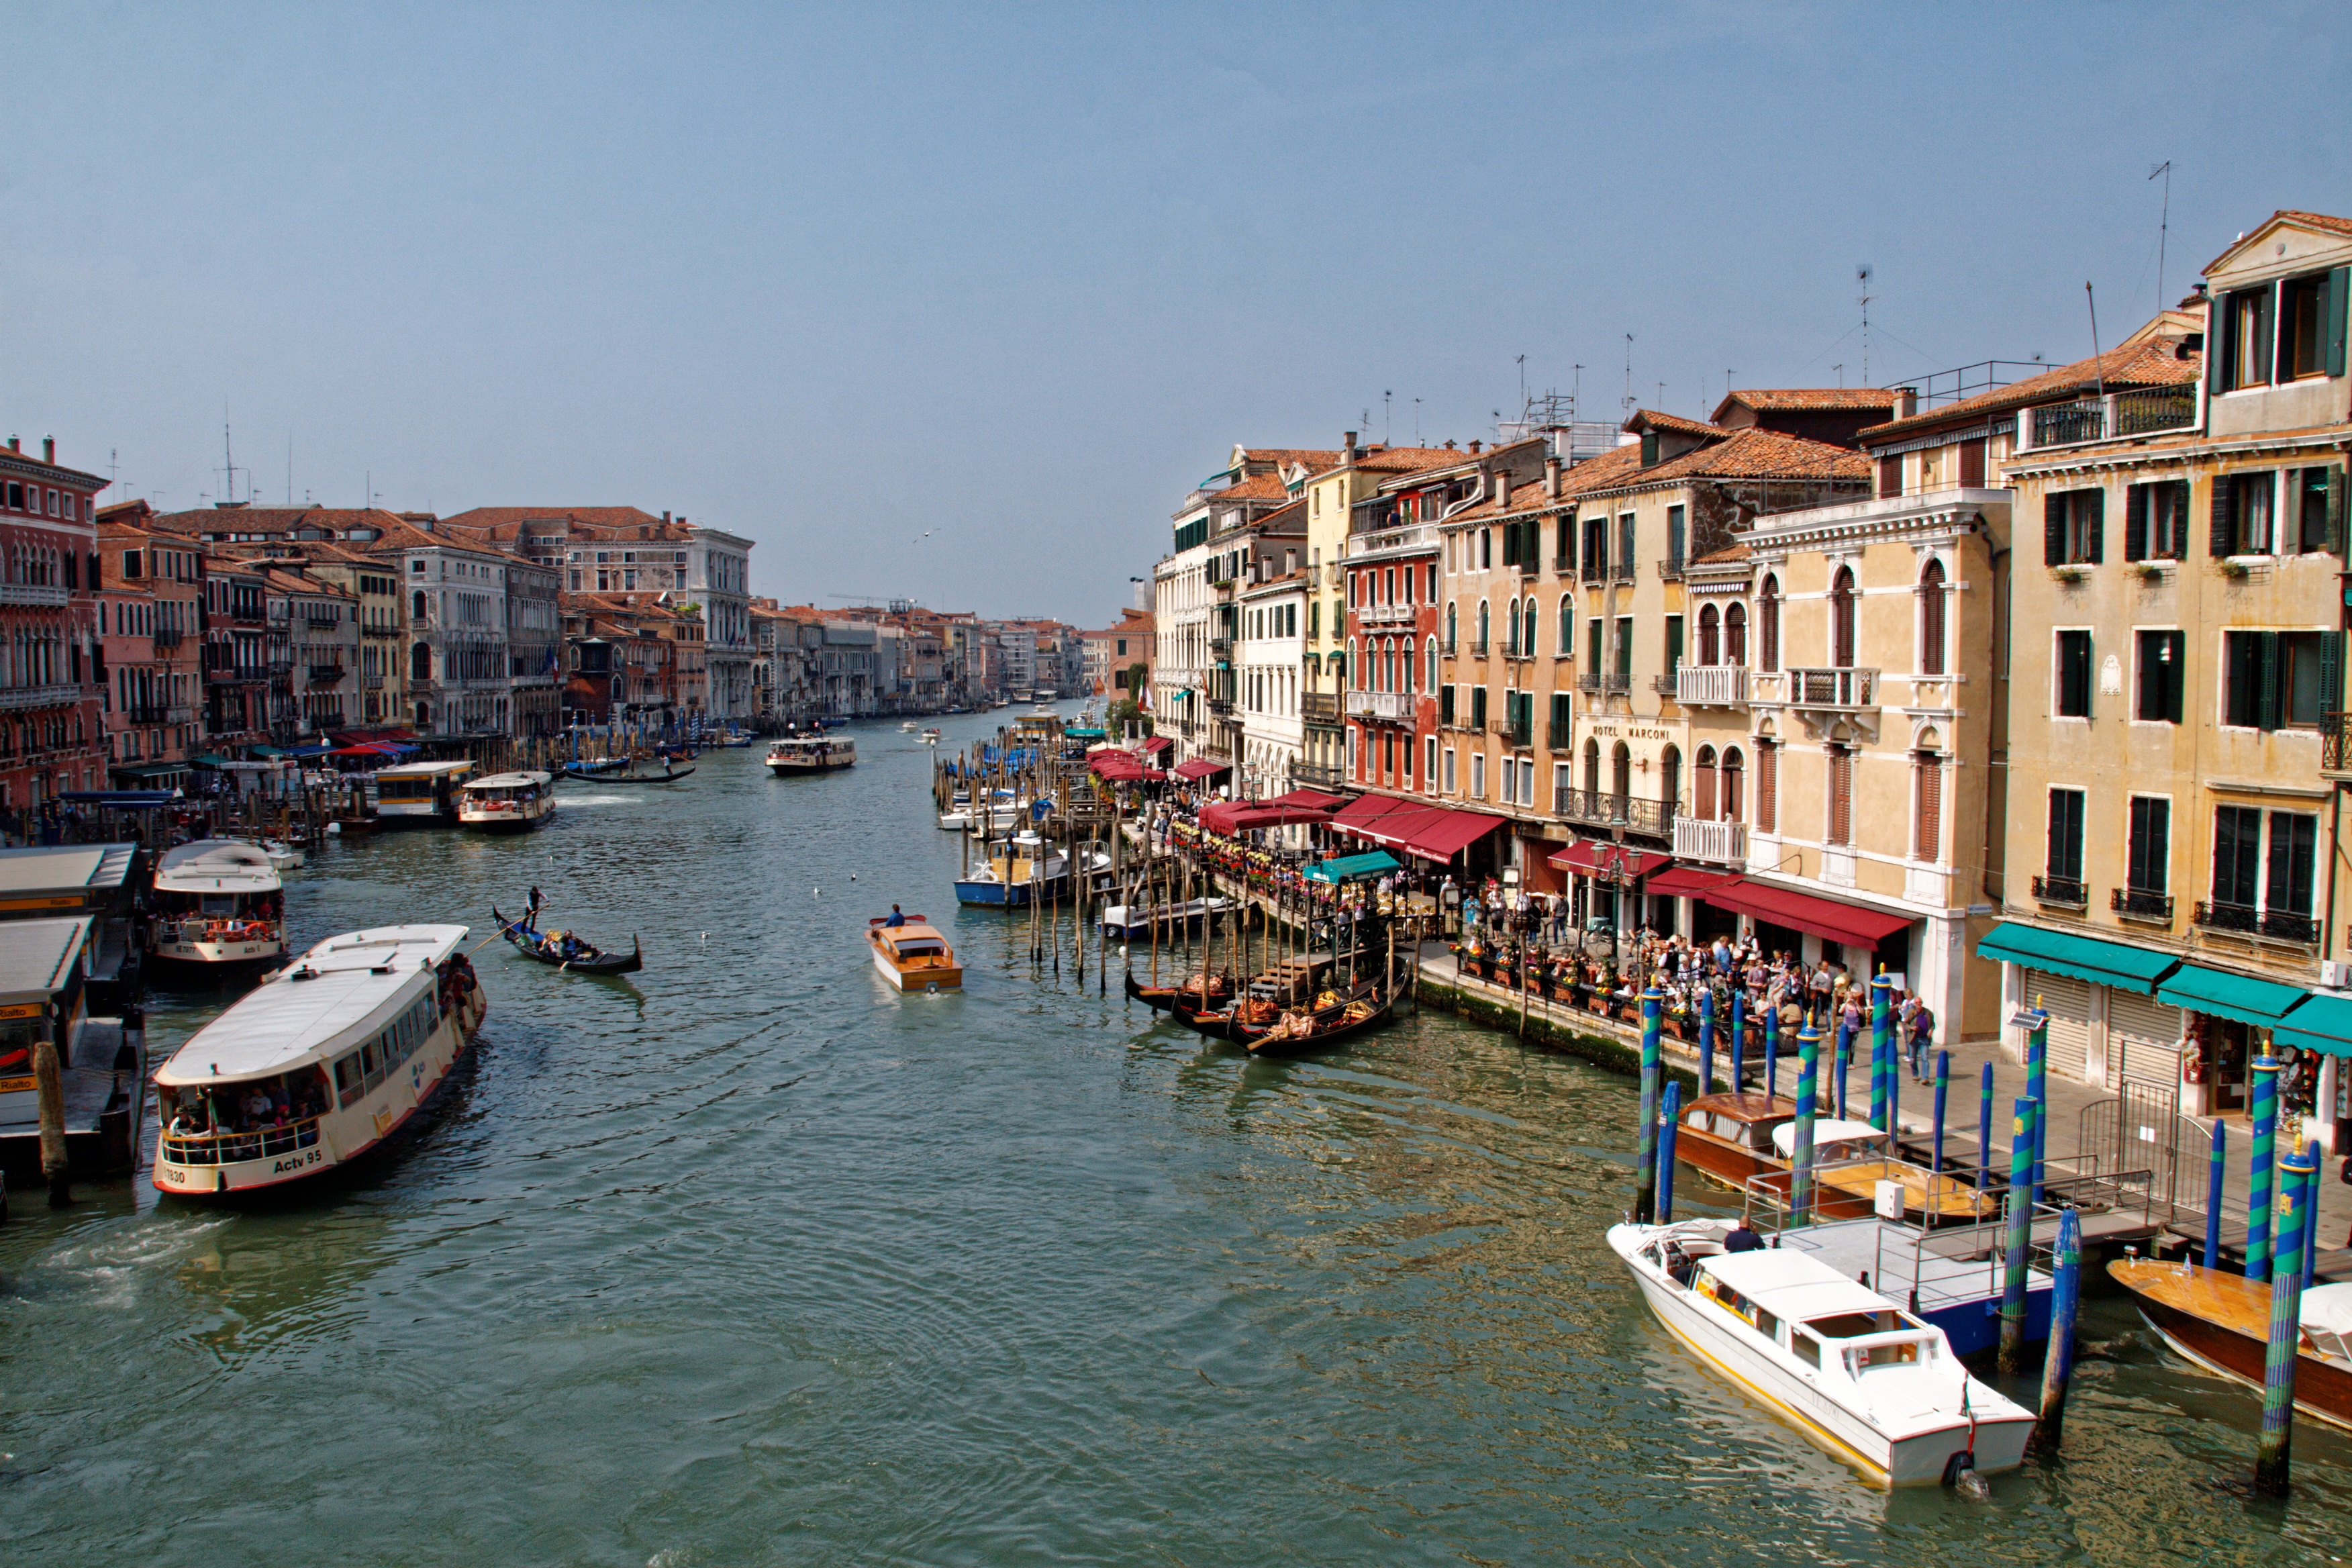
sea, water, dock, architecture, boat, town, building, alley, canal, downtown, vacation, boot, vehicle, italy, harbor, venice, port, waterway, body of water, old town, homes, venezia, channel, watercraft, landform, substantiate, side street